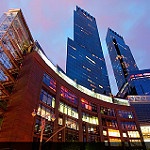
Scene: Outdoor